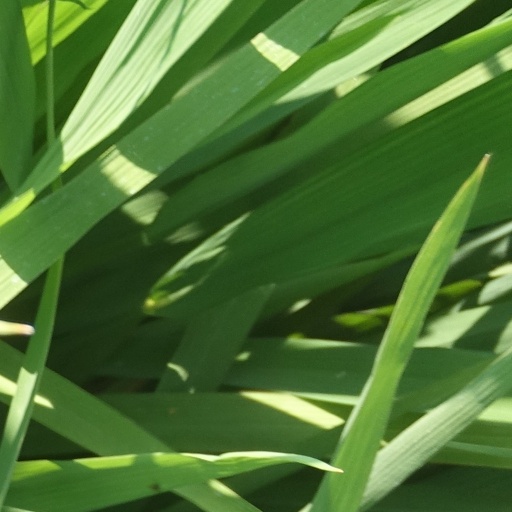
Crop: rice